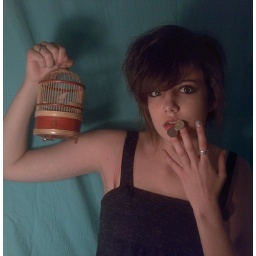
Tweet. Tweet. This was taken in my bedroom with 2 bedside lamps, a 3mp camera, and a green sheet. YESSS.